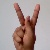
The image shows a hand gesture representing the letter 'K' in Indian Sign Language.